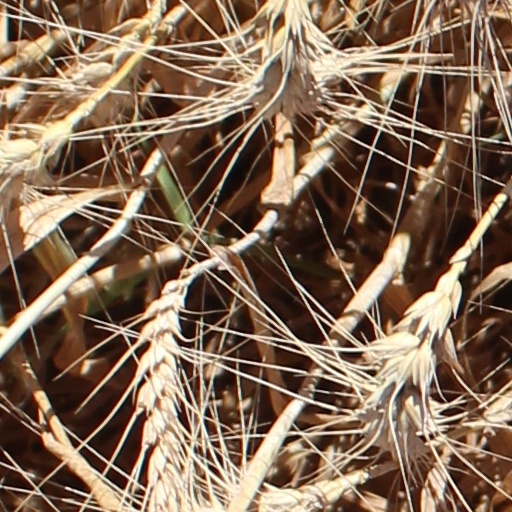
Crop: wheat